Snocross

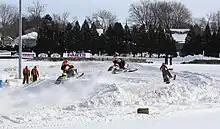
Snocross riders entering a corner

The national sanctioning body for snowmobile snocross racing is International Series of Champions (ISOC), owned by John Daniels. ISOC sanctions the AMSOIL Championship Snocross Series (ACS) national tour, along with regional series in Wisconsin, Minnesota, and Michigan. ISOC replaced Joe Duncan's World PowerSports Association (WPSA) starting with the 2008–09 season. The ACS will consist of eight points-paying races in 2015–16, beginning with the AMSOIL Duluth National at Spirit Mountain on November 27–29. Highlights from ISOC's National events are televised on the CBS Sports Network.